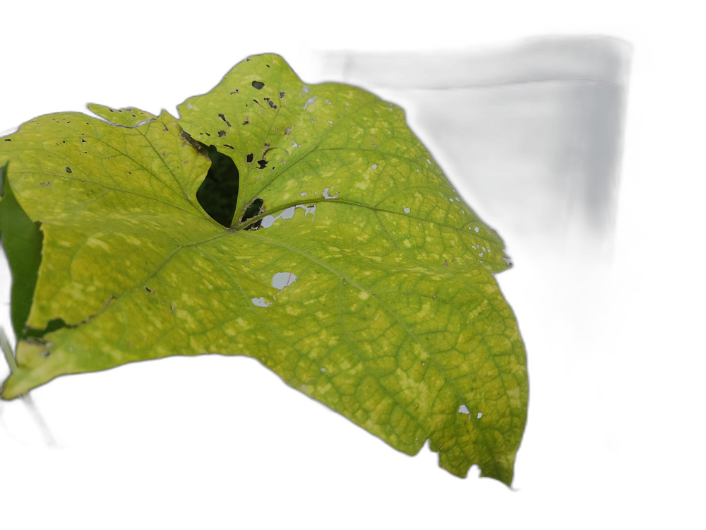
Crop: Zucchini
Label: Downy_Mildew